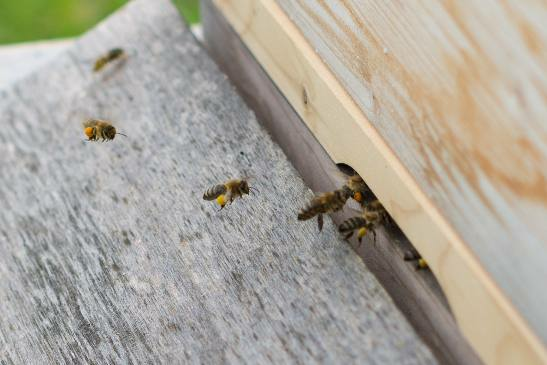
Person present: No